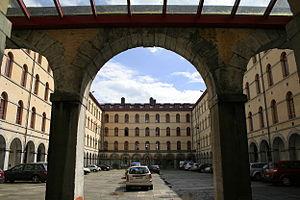
Mons (Belgique), rue des Sœurs-Noires. – L’ancienne caserne «
Télé MB, abréviation de Télévision Mons-Borinage, est une chaîne de télévision locale belge diffusée dans l'arrondissement de Mons.